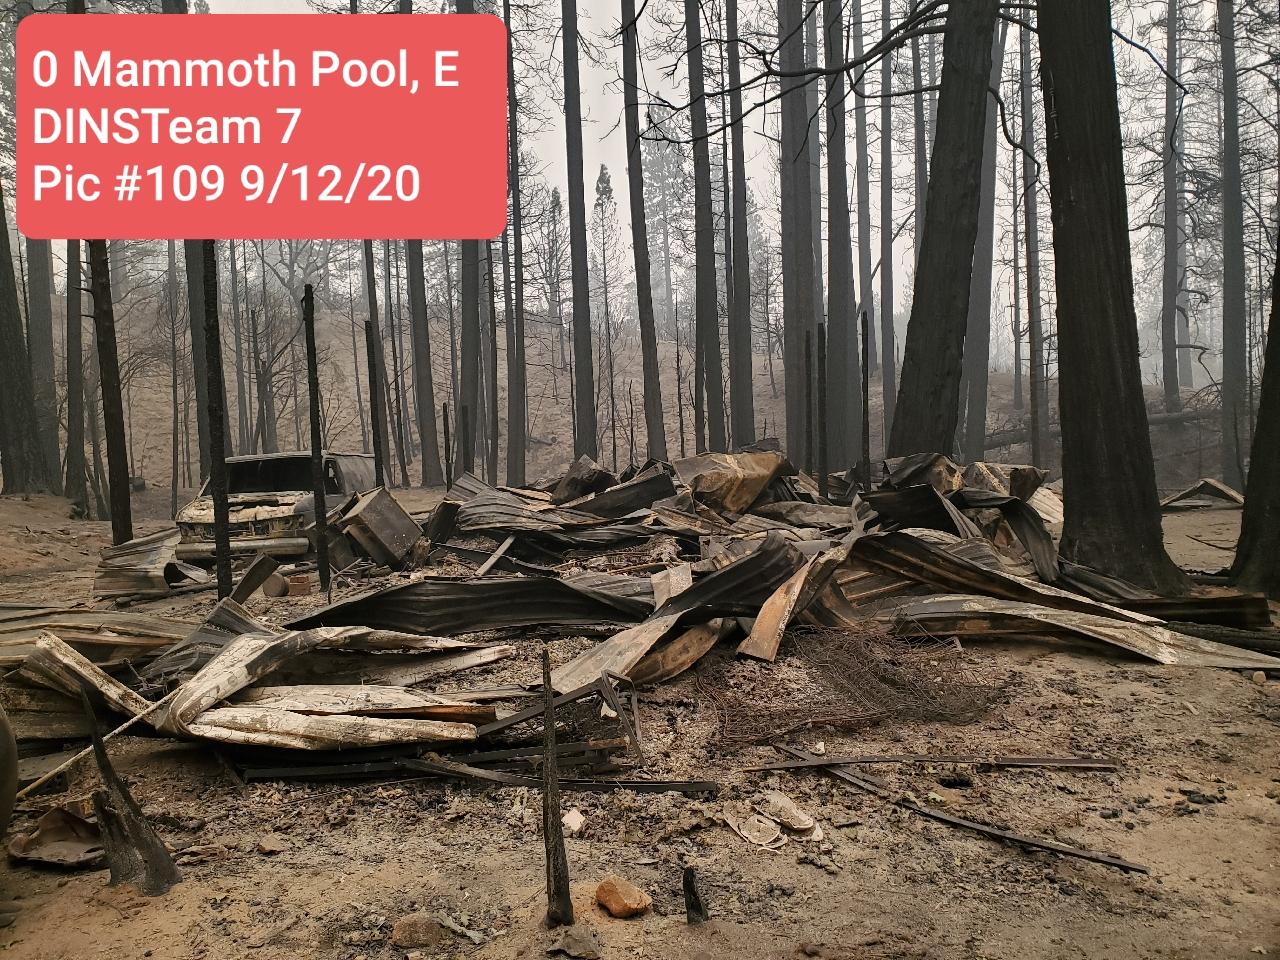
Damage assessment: destroyed